False color

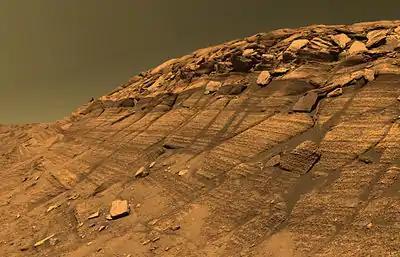
Burns Cliff inside of Endurance crater on Mars. The color is approximate true color because, instead of the red spectral band, infrared was used. The result is a metameric failure in the color of the sky, which is slightly green in the image – had a human observer been present, then that person would have perceived the actual sky color to have a bit more orange in it. The "Opportunity" rover which captured this image does have a red filter, but it is often not used, due to the higher scientific value of images captured using the infrared band and the constraints of data transmission.

Absolute true-color rendering is impossible. There are three major sources of color error (metameric failure):